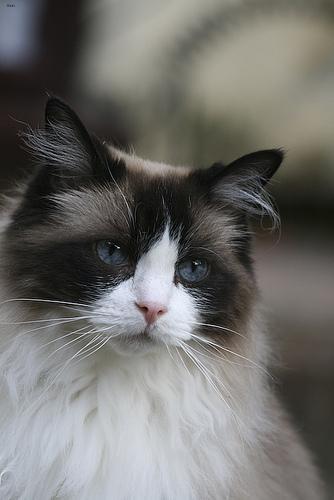
Ragdoll